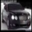
Label: automobile